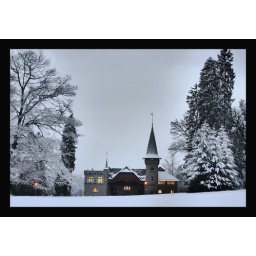
Music school castle like building on a hill in Luzern Switzerland after our first real snow of fall 2007